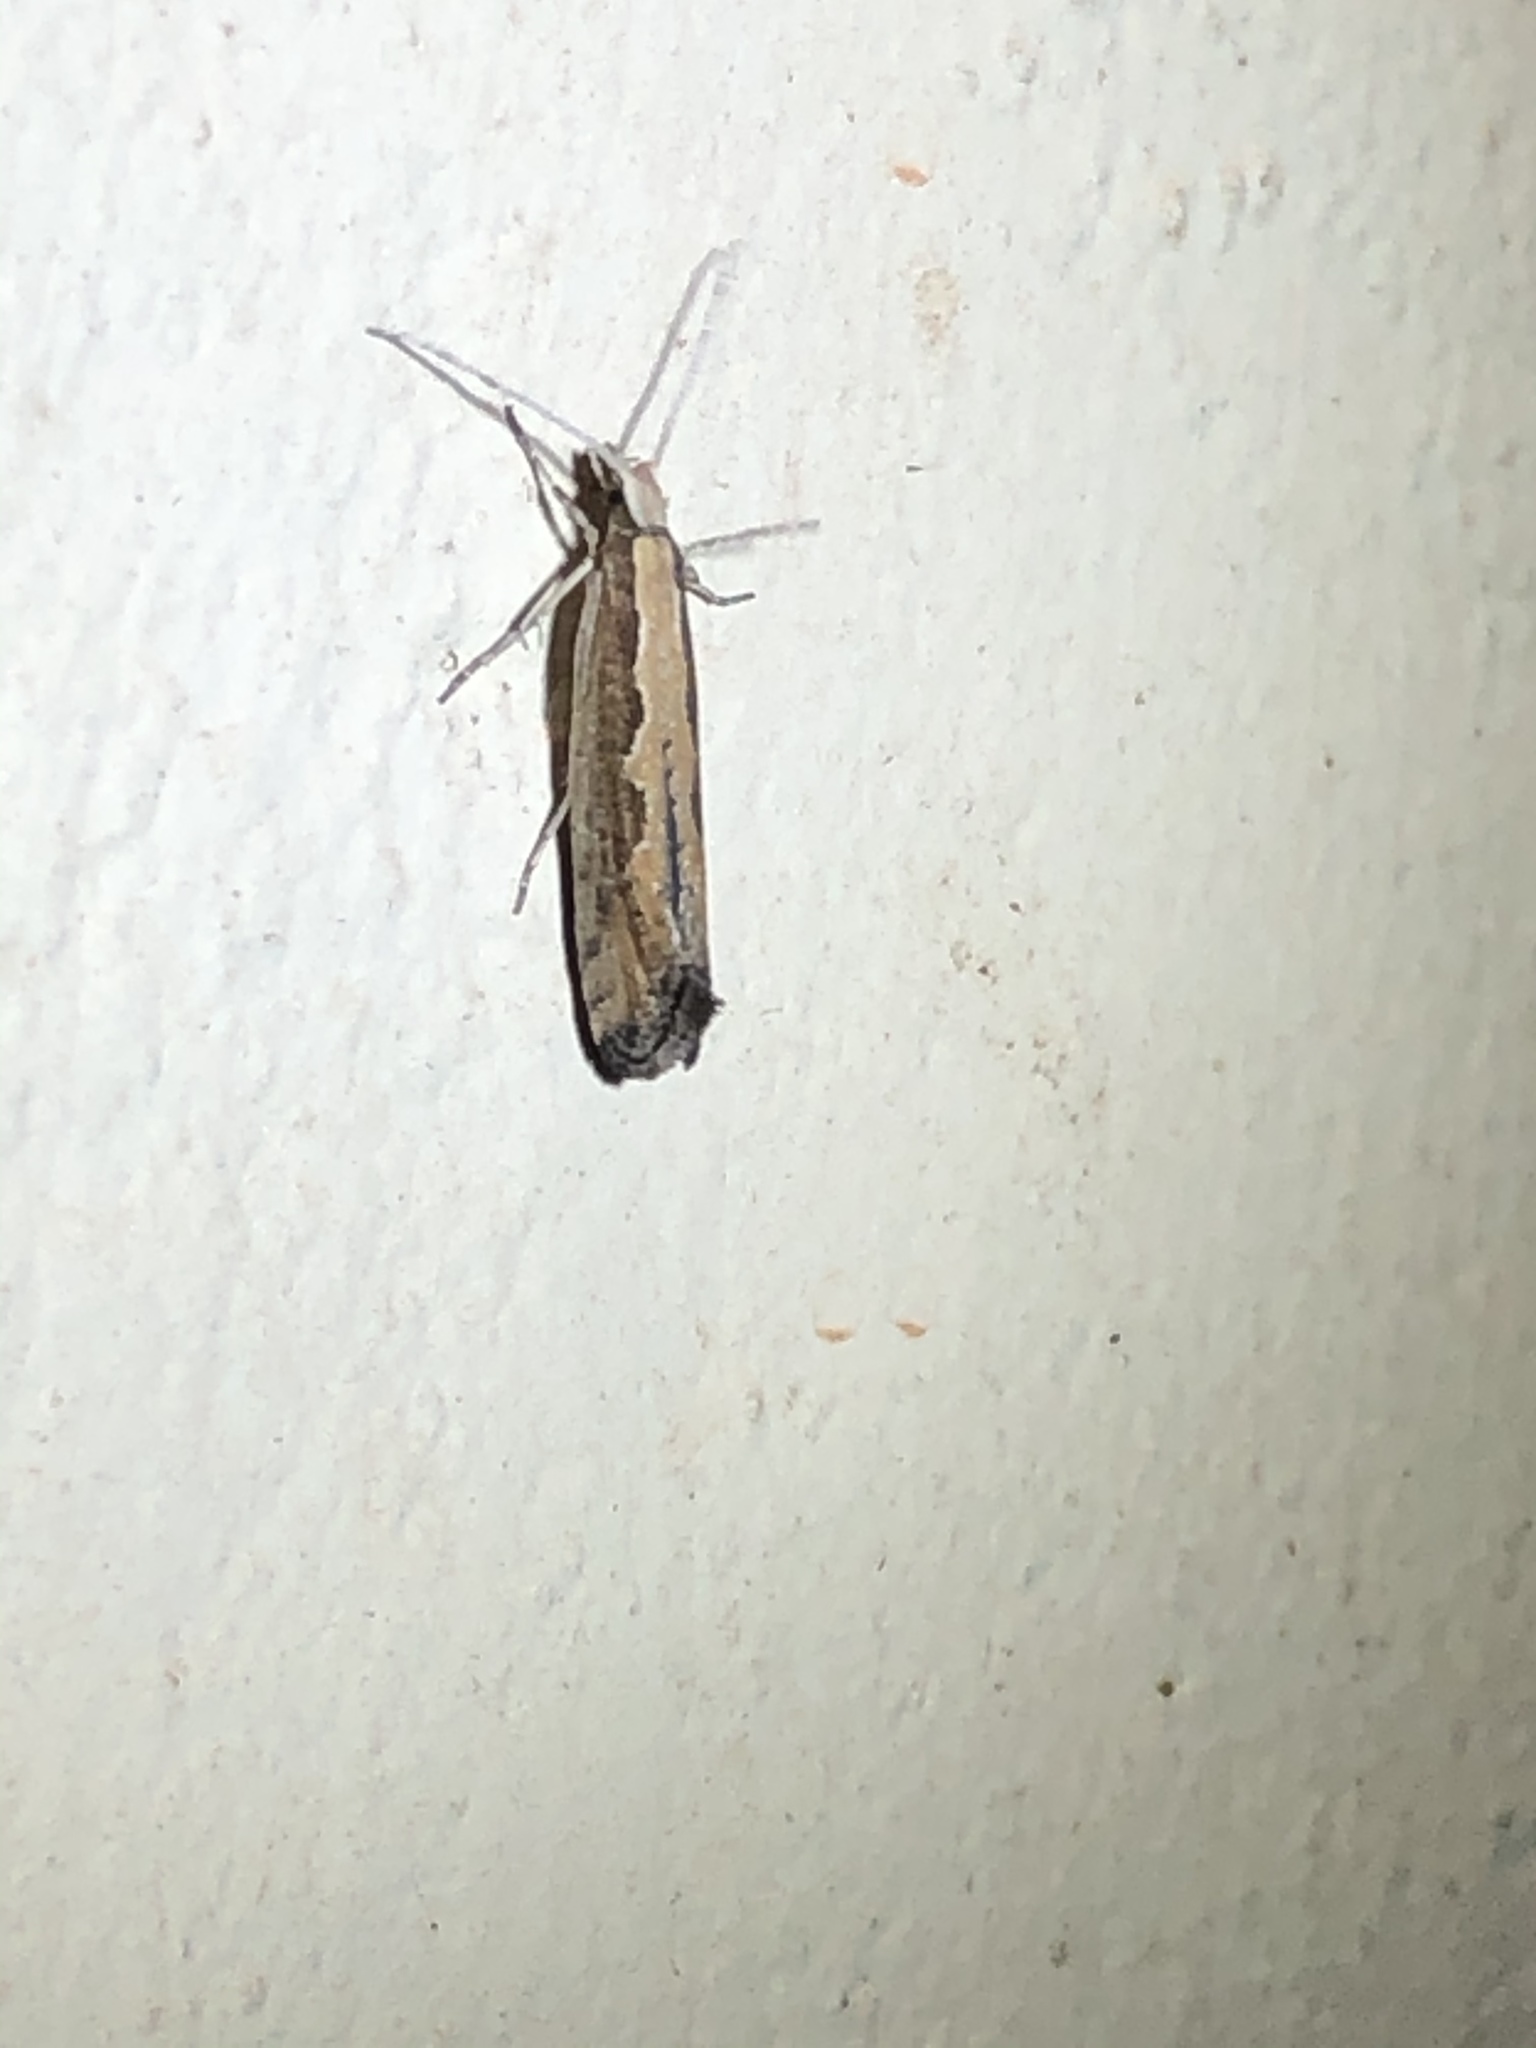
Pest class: diamondback_moth